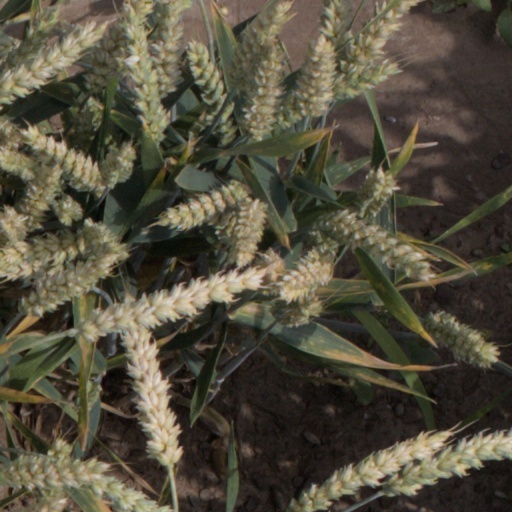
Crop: wheat